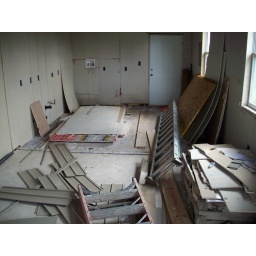
The first house we arrived to...until a hole in the roof was discovered.